Hodad's

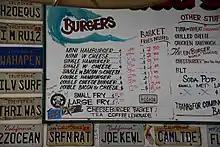
A wall of the restaurant. It shows several license plates donated by people as well as its menu.

Hodad's walls are decorated with numerous license plates, while stickers can be found at both Newport Avenue and 10th Avenue locations. Mike Hardin had previously said that everything in the Ocean Beach location is provided by customers. Other decor at Hodad's Too includes skateboards and surfboards on the wall as well as a surfboard table. Its style has been described as beach-like and biker-chic.